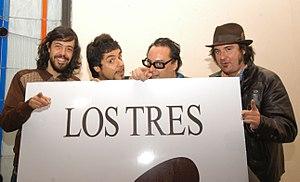
Los Tres est un groupe de rock chilien, originaire de Concepción. Il est actif de 1988 à 2000, puis de nouveau à partir de 2006. Avec une dizaine d'albums officiels et plusieurs participations à des albums collectifs et compilations, le groupe est un fidèle représentant du rock chilien, qui intègre à la fois le rockabilly et le jazz, ainsi que la musique traditionnelle de leur pays.